RFK Racing in the NASCAR Xfinity Series

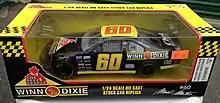
A diecast model of Mark Martin's No. 60 Busch car from the 1990s.

The centerpiece and original car of Roush Racing's Busch operation debuted at the opening race of the 1992 Busch Series season at Daytona. Mark Martin was driving with Winn-Dixie as the sponsor, finishing seventh in that race. For the next several years, this was Martin's personal Busch car and he won enough races to surpass Jack Ingram as the all-time leader of wins in the Busch Series (since surpassed by Kyle Busch). During this time, he and several other Winston Cup drivers came under steep controversy for running the Busch Series as well as Cup. These drivers earned the nickname "Buschwackers."